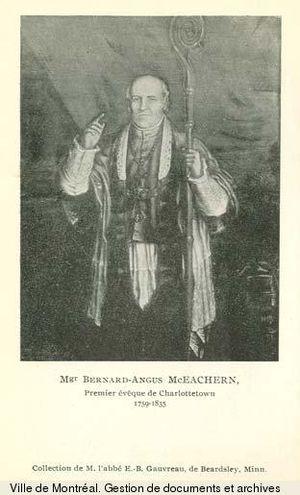
Le diocèse de Charlottetown est un diocèse de l'Église catholique au Canada couvrant l'Île-du-Prince-Édouard. Il fut érigé canoniquement ên 1829 et est ainsi le deuxième plus vieux diocèse catholique anglophone au Canada. Il comprend 53 paroisses.
Mᵍʳ Bernard Angus MacEachern fut le premier évêque de Charlottetown.